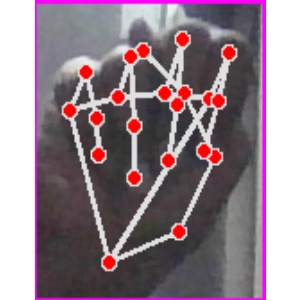
अक्षर: न